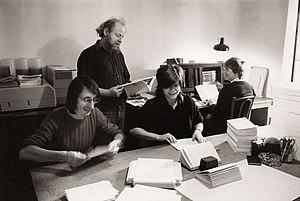
L'atelier des éditions Plein Chant vers la fin des années 1980.
Edmond Thomas naît en 1944 à Paris où il prend très vite contact avec les métiers du livre et où il effectue deux rencontres importantes : celles de Fernand Tourret et d’Yves Lévy. C’est aussi à Paris qu’il fonde, en 1971, la revue Plein Chant d’abord imprimée sur duplicateur à encre. La même année, il quitte la capitale et s’établit à Bassac, en Charente, où il vit toujours.